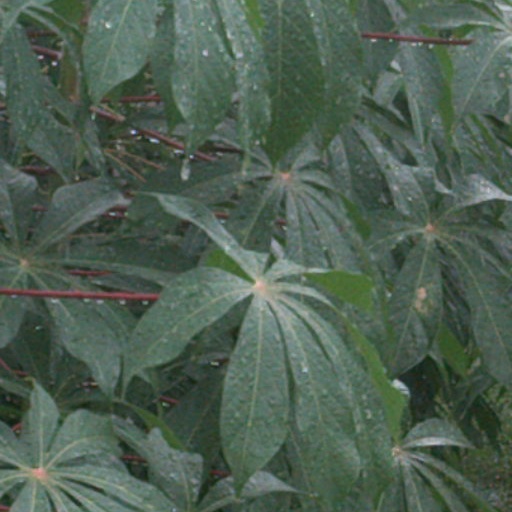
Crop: cassava